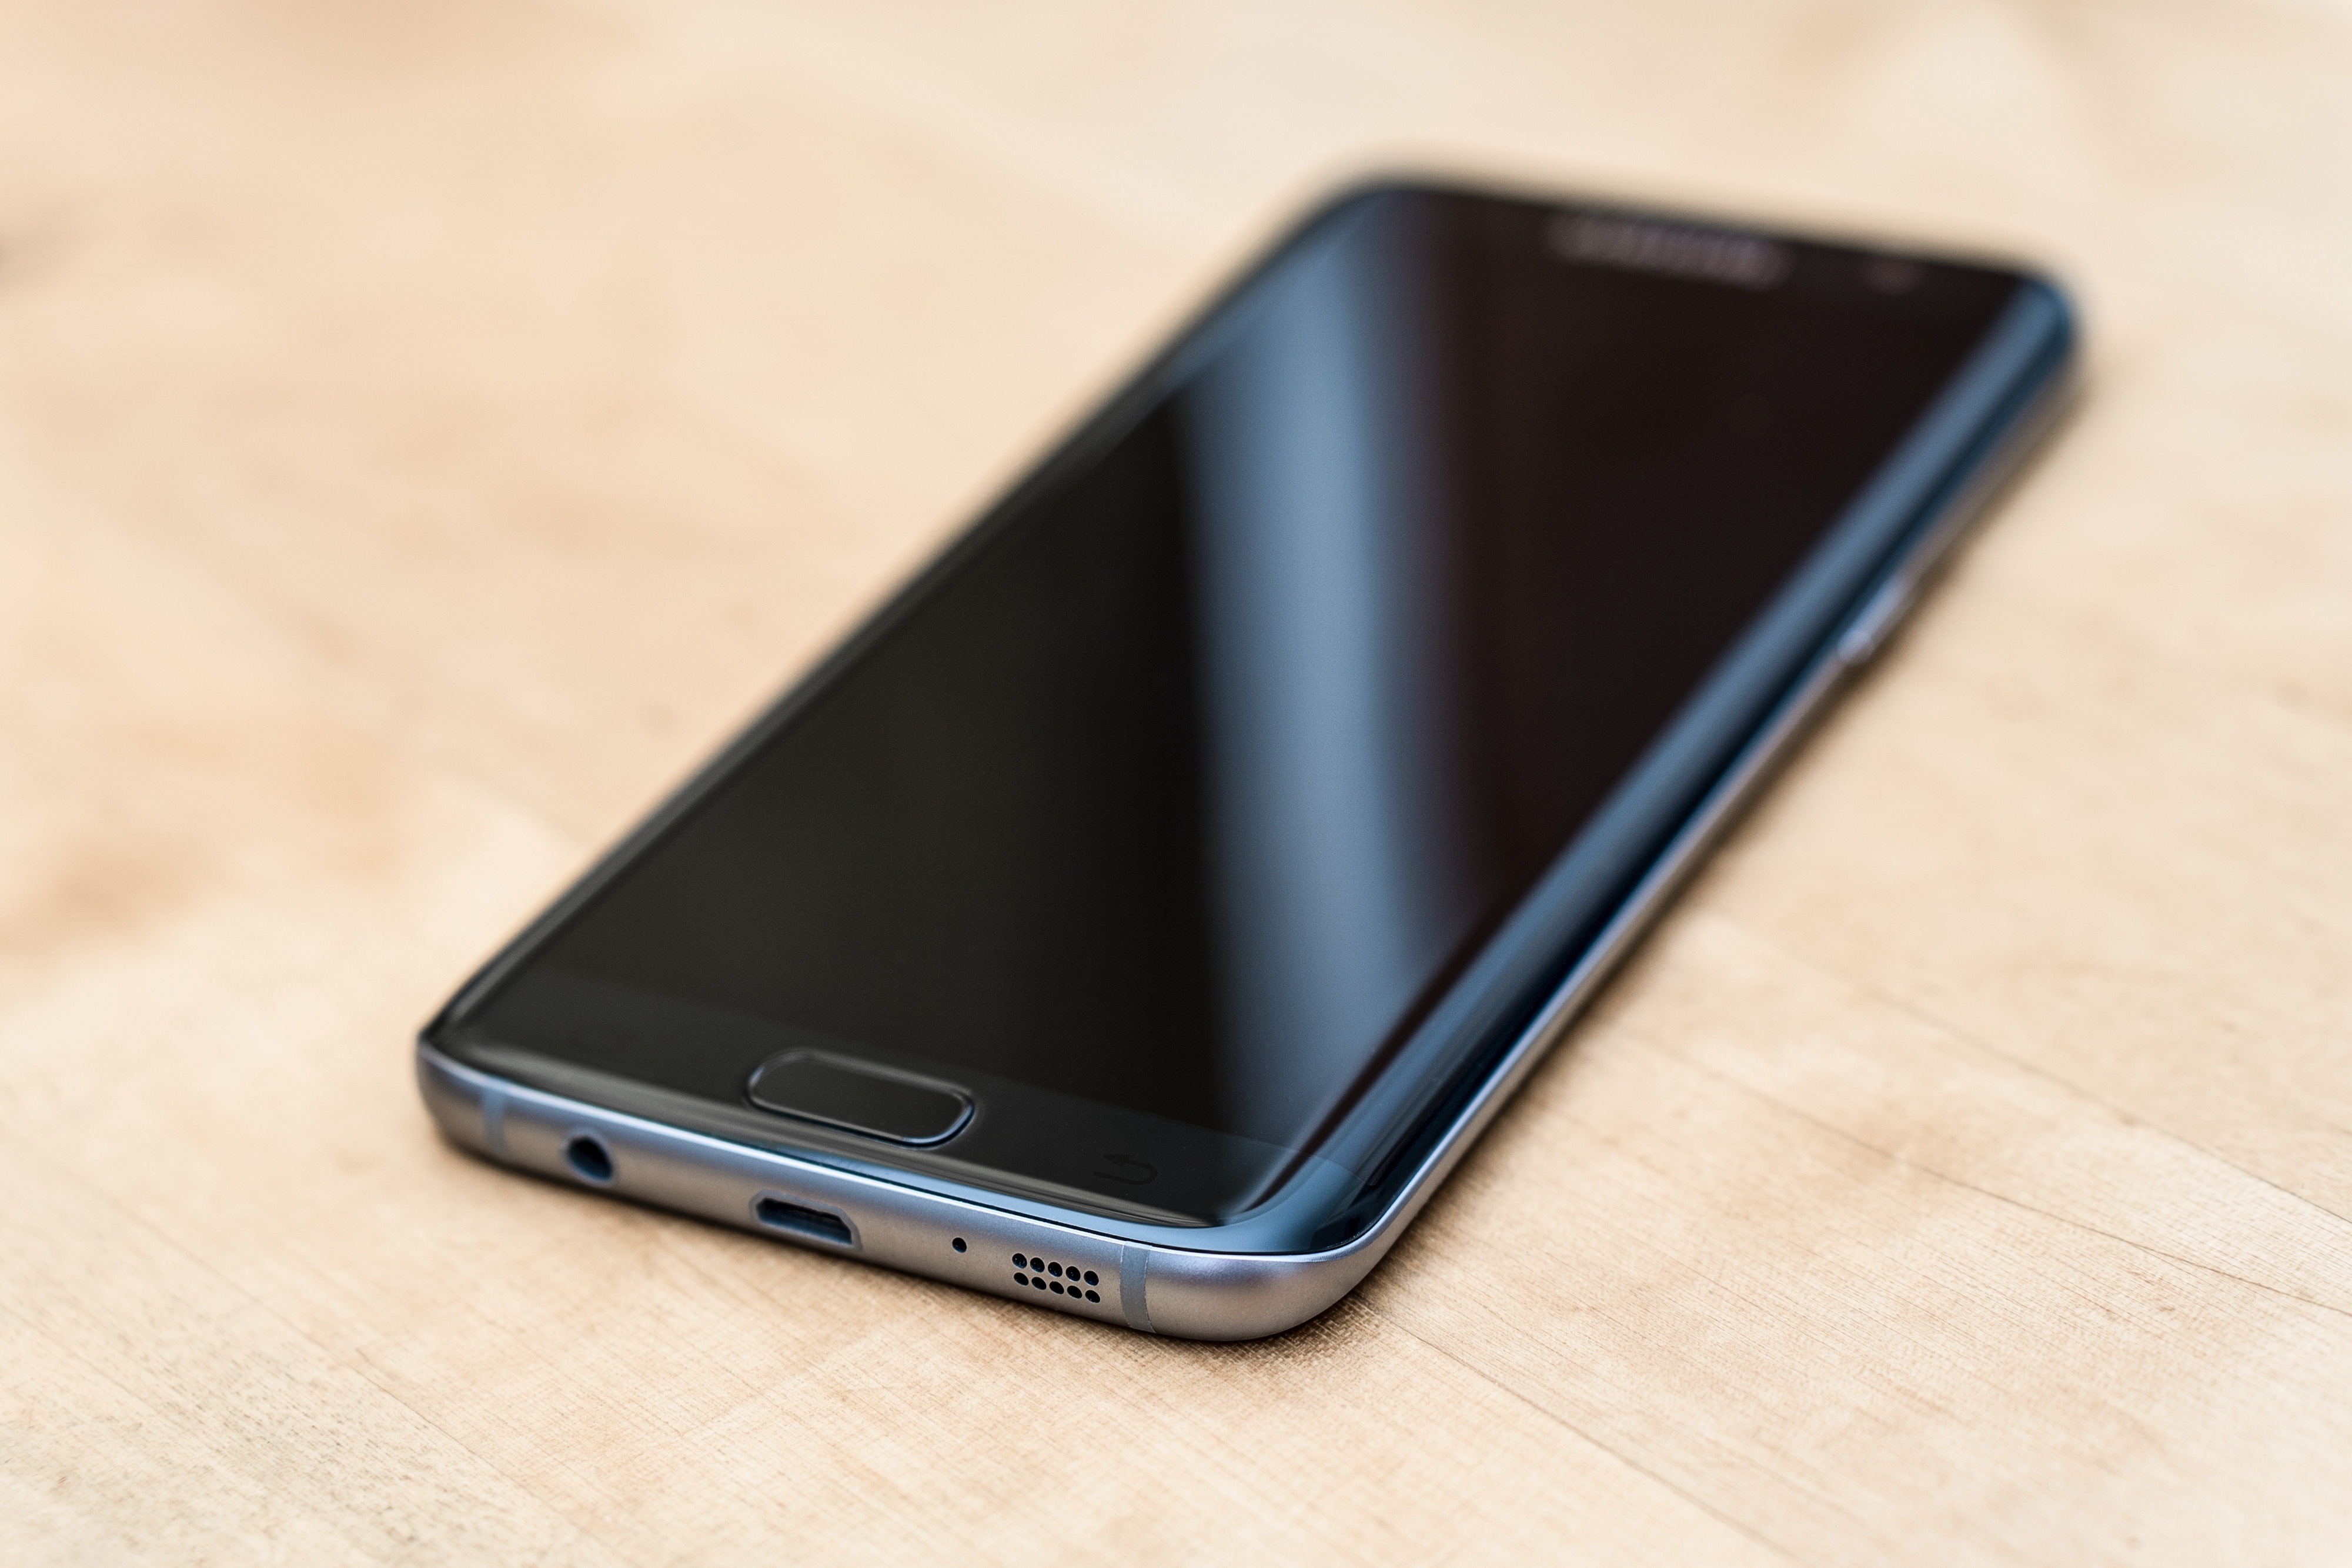
smartphone, mobile, technology, phone, telephone, communication, gadget, galaxy, mobile phone, modern, cell phone, electronic, device, edge, font, smart phone, samsung, design, display, cellphone, connect, connection, contact, network, cell, intelligence, marketing, smart, portable, communicate, s7, electronic device, portable communications device, communication device, feature phone